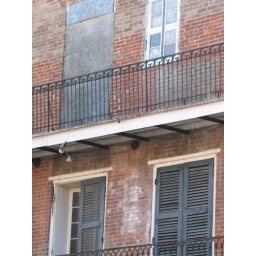
boarded windows and shutters on brick building in new orleans